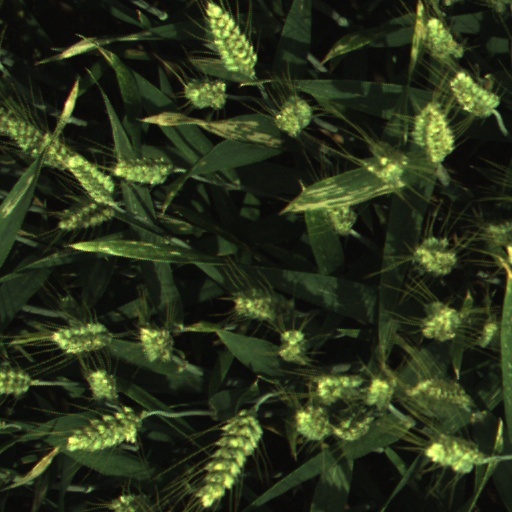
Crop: wheat